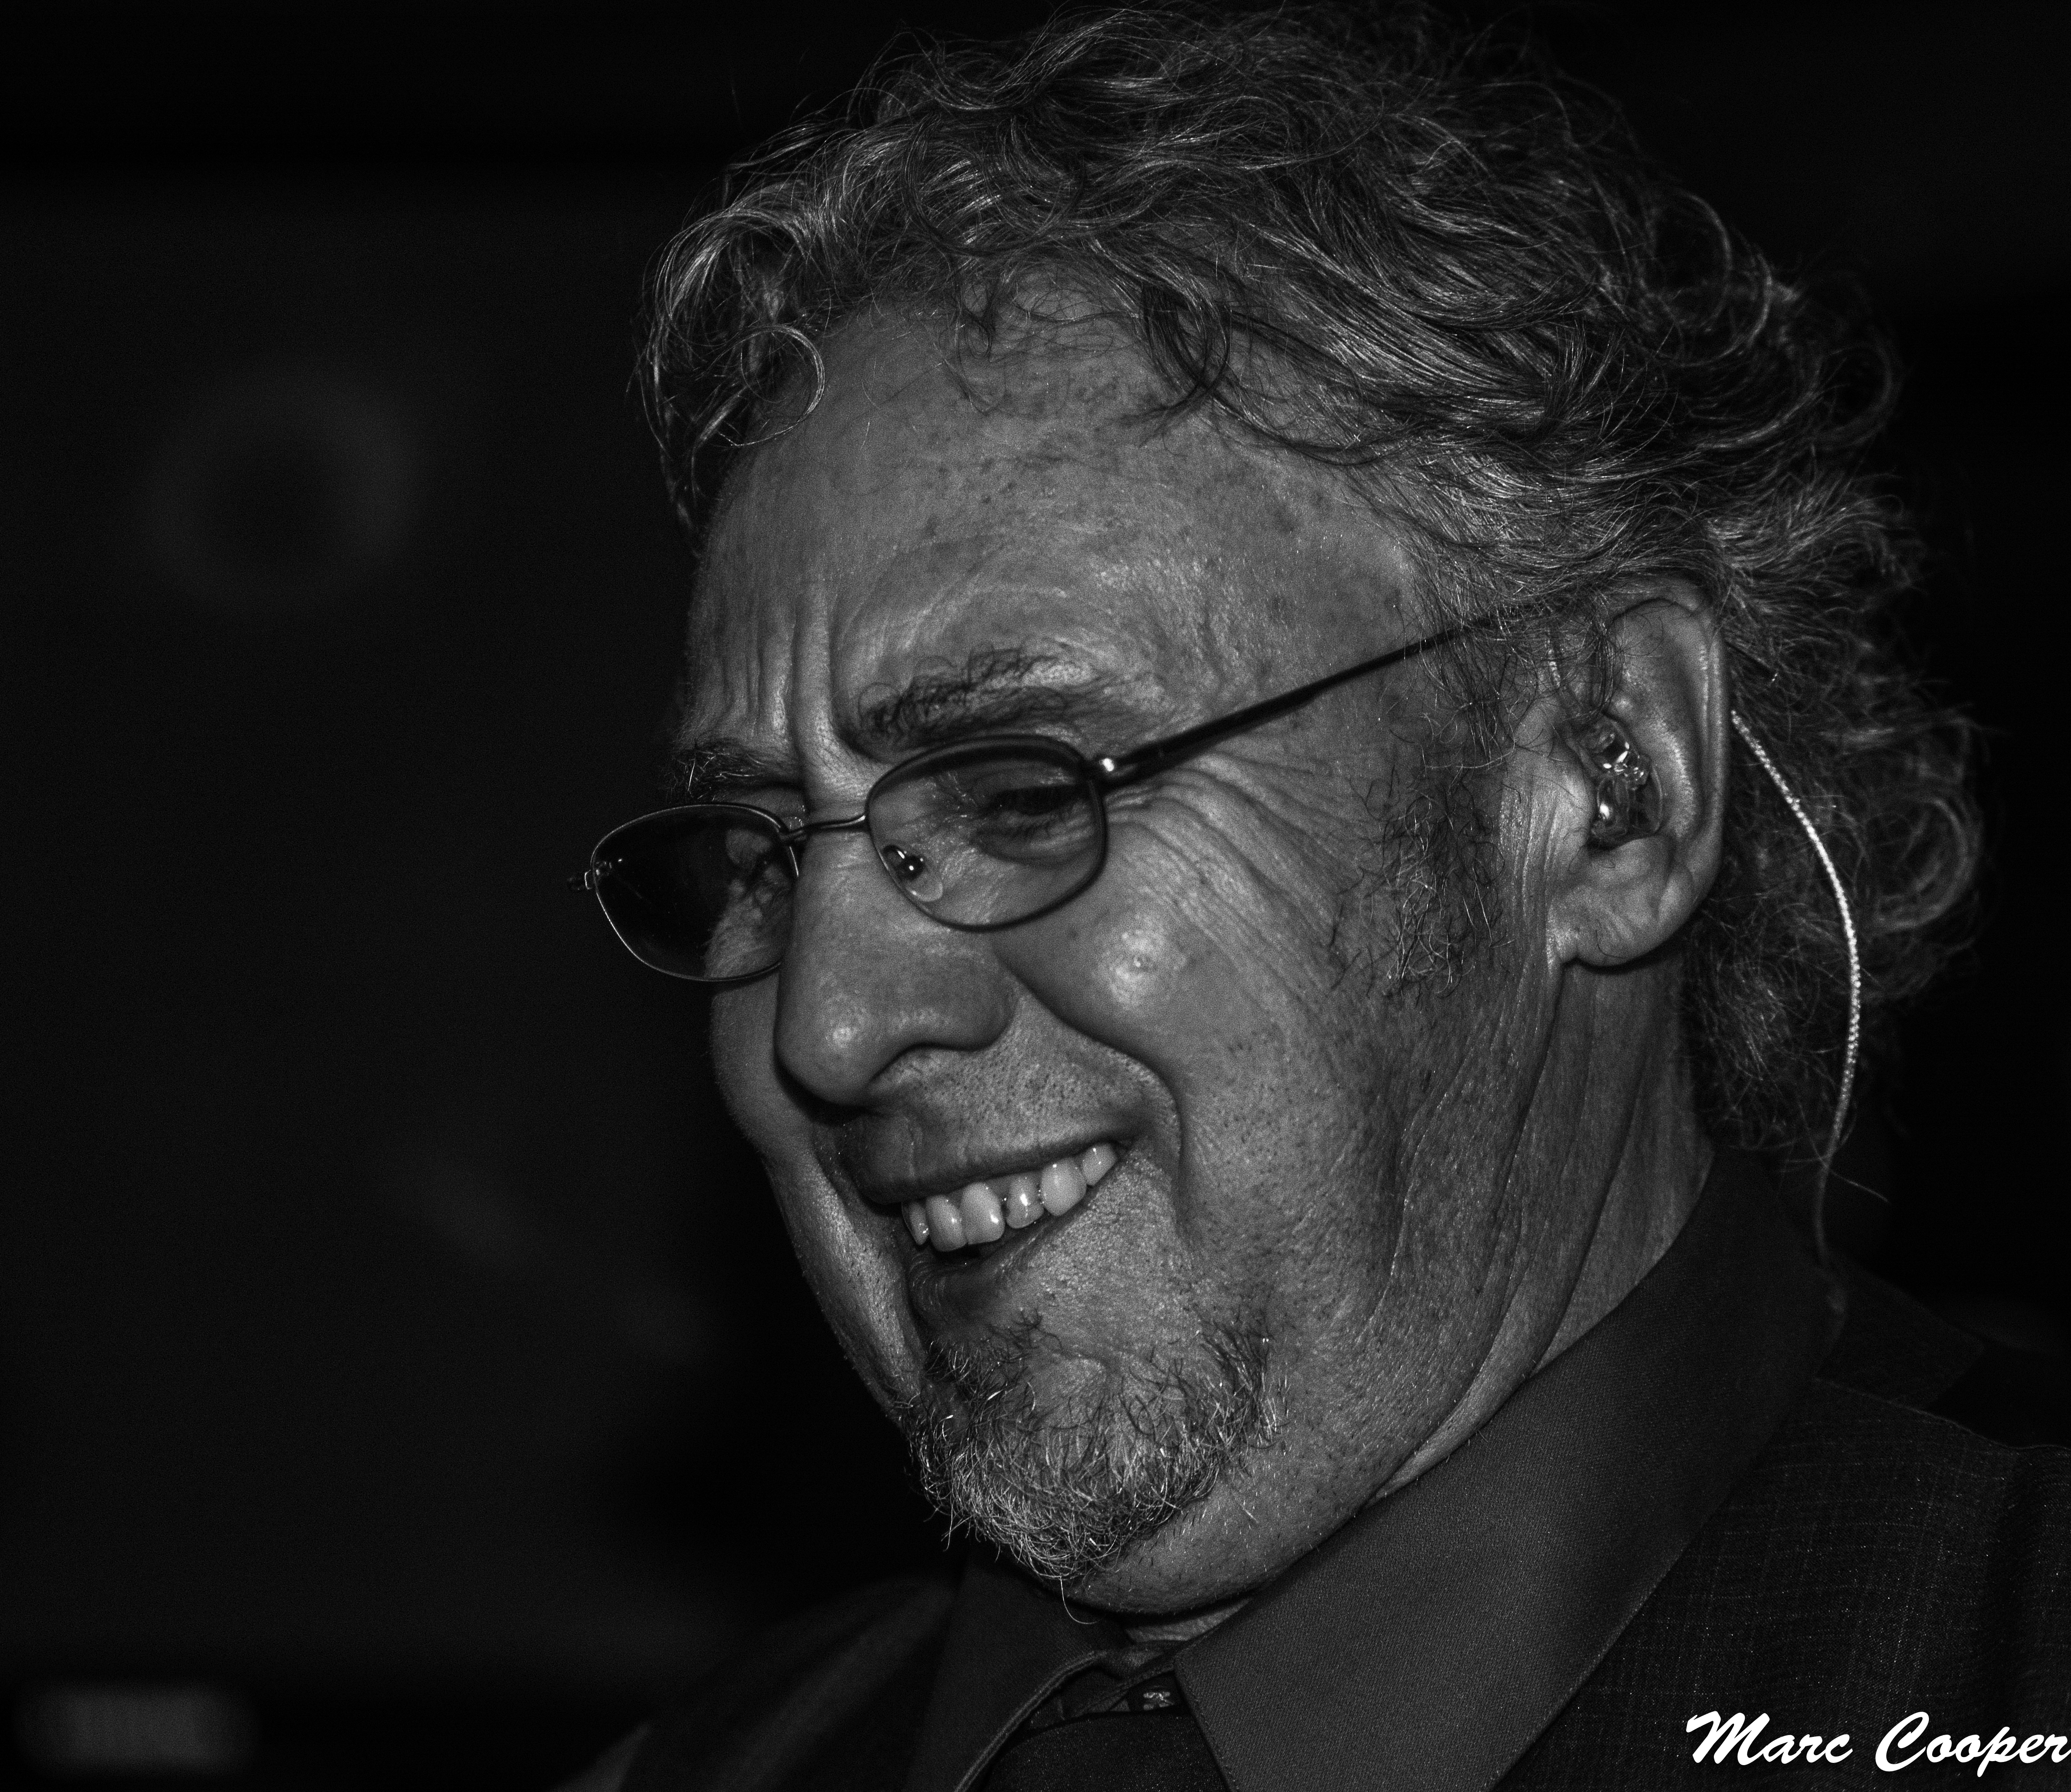
person, black and white, photography, portrait, black, monochrome, close up, face, glasses, musicians, mauisugarmill, gospel, littlefaithblues, losangeleblues, monochrome photography, portrait photography